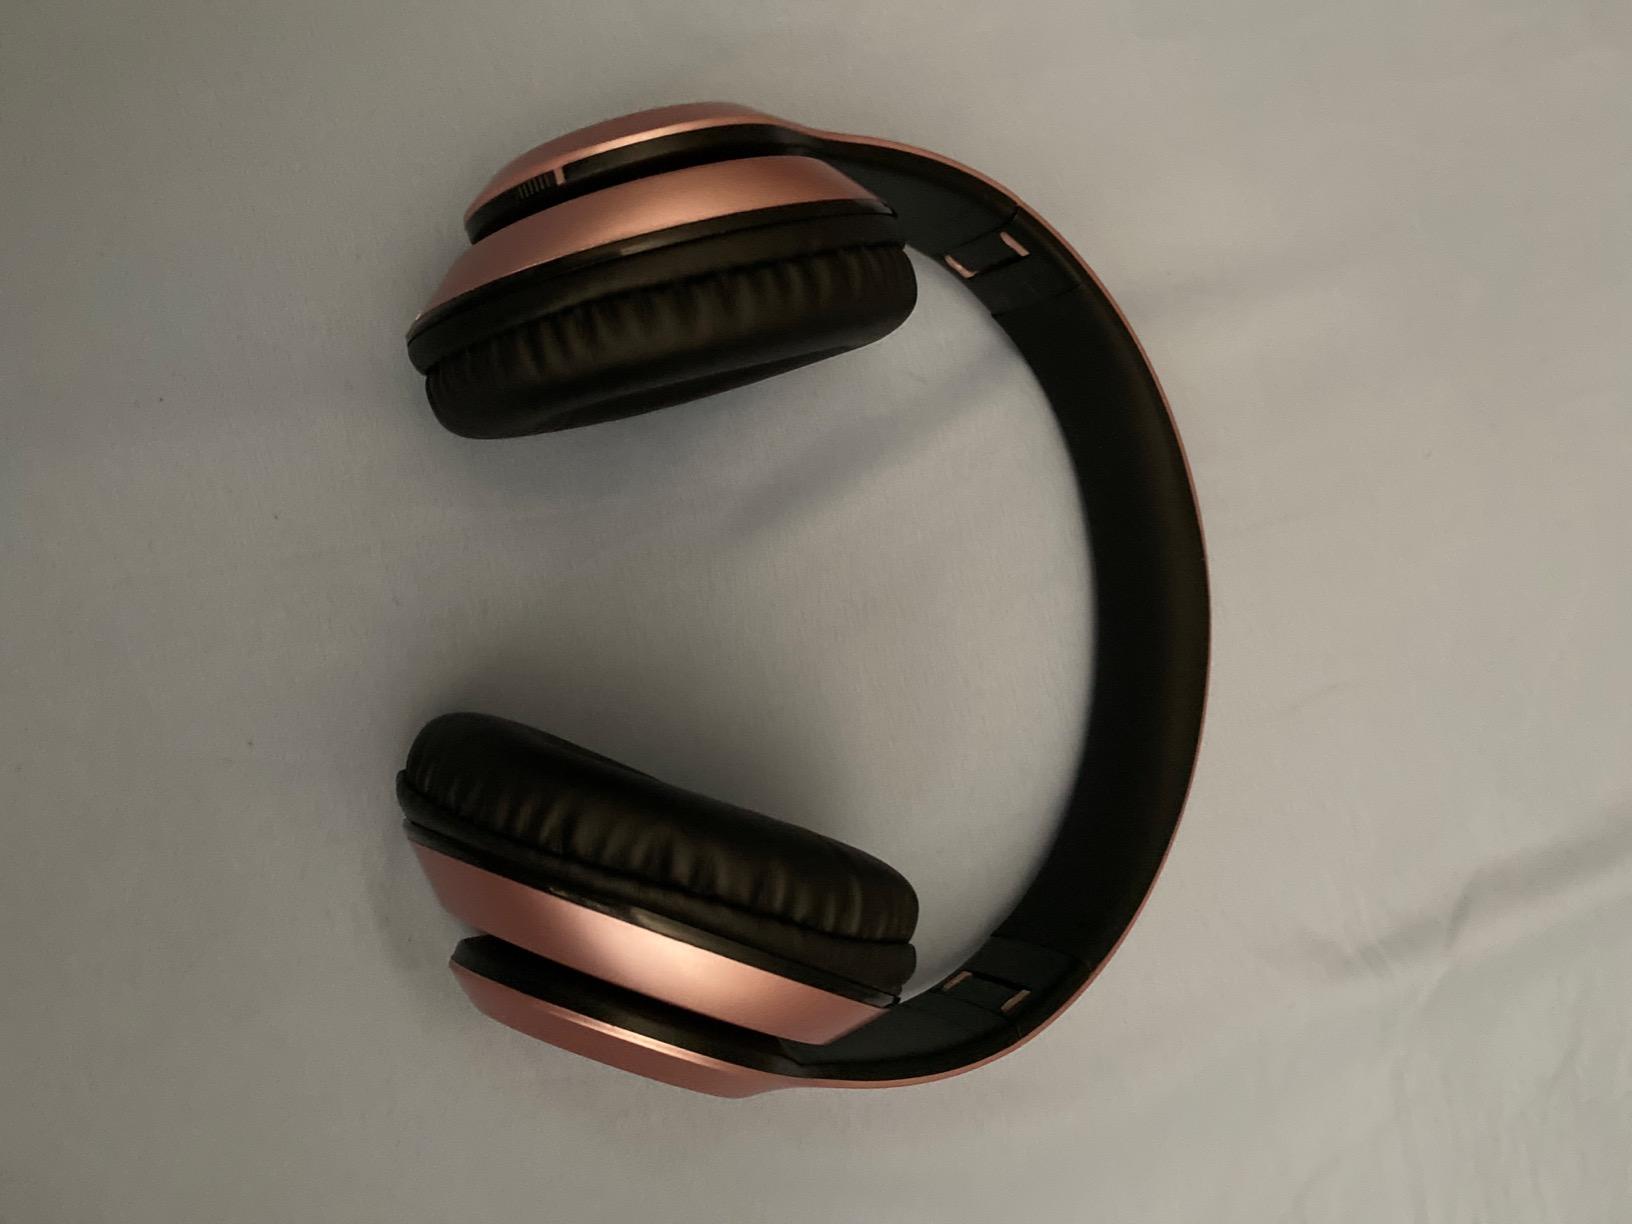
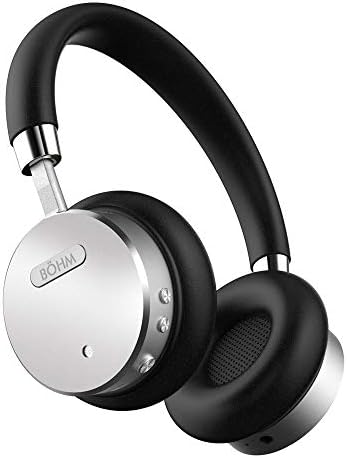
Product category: headphones
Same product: no